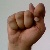
The image shows a hand gesture representing the letter 'T' in Indian Sign Language.